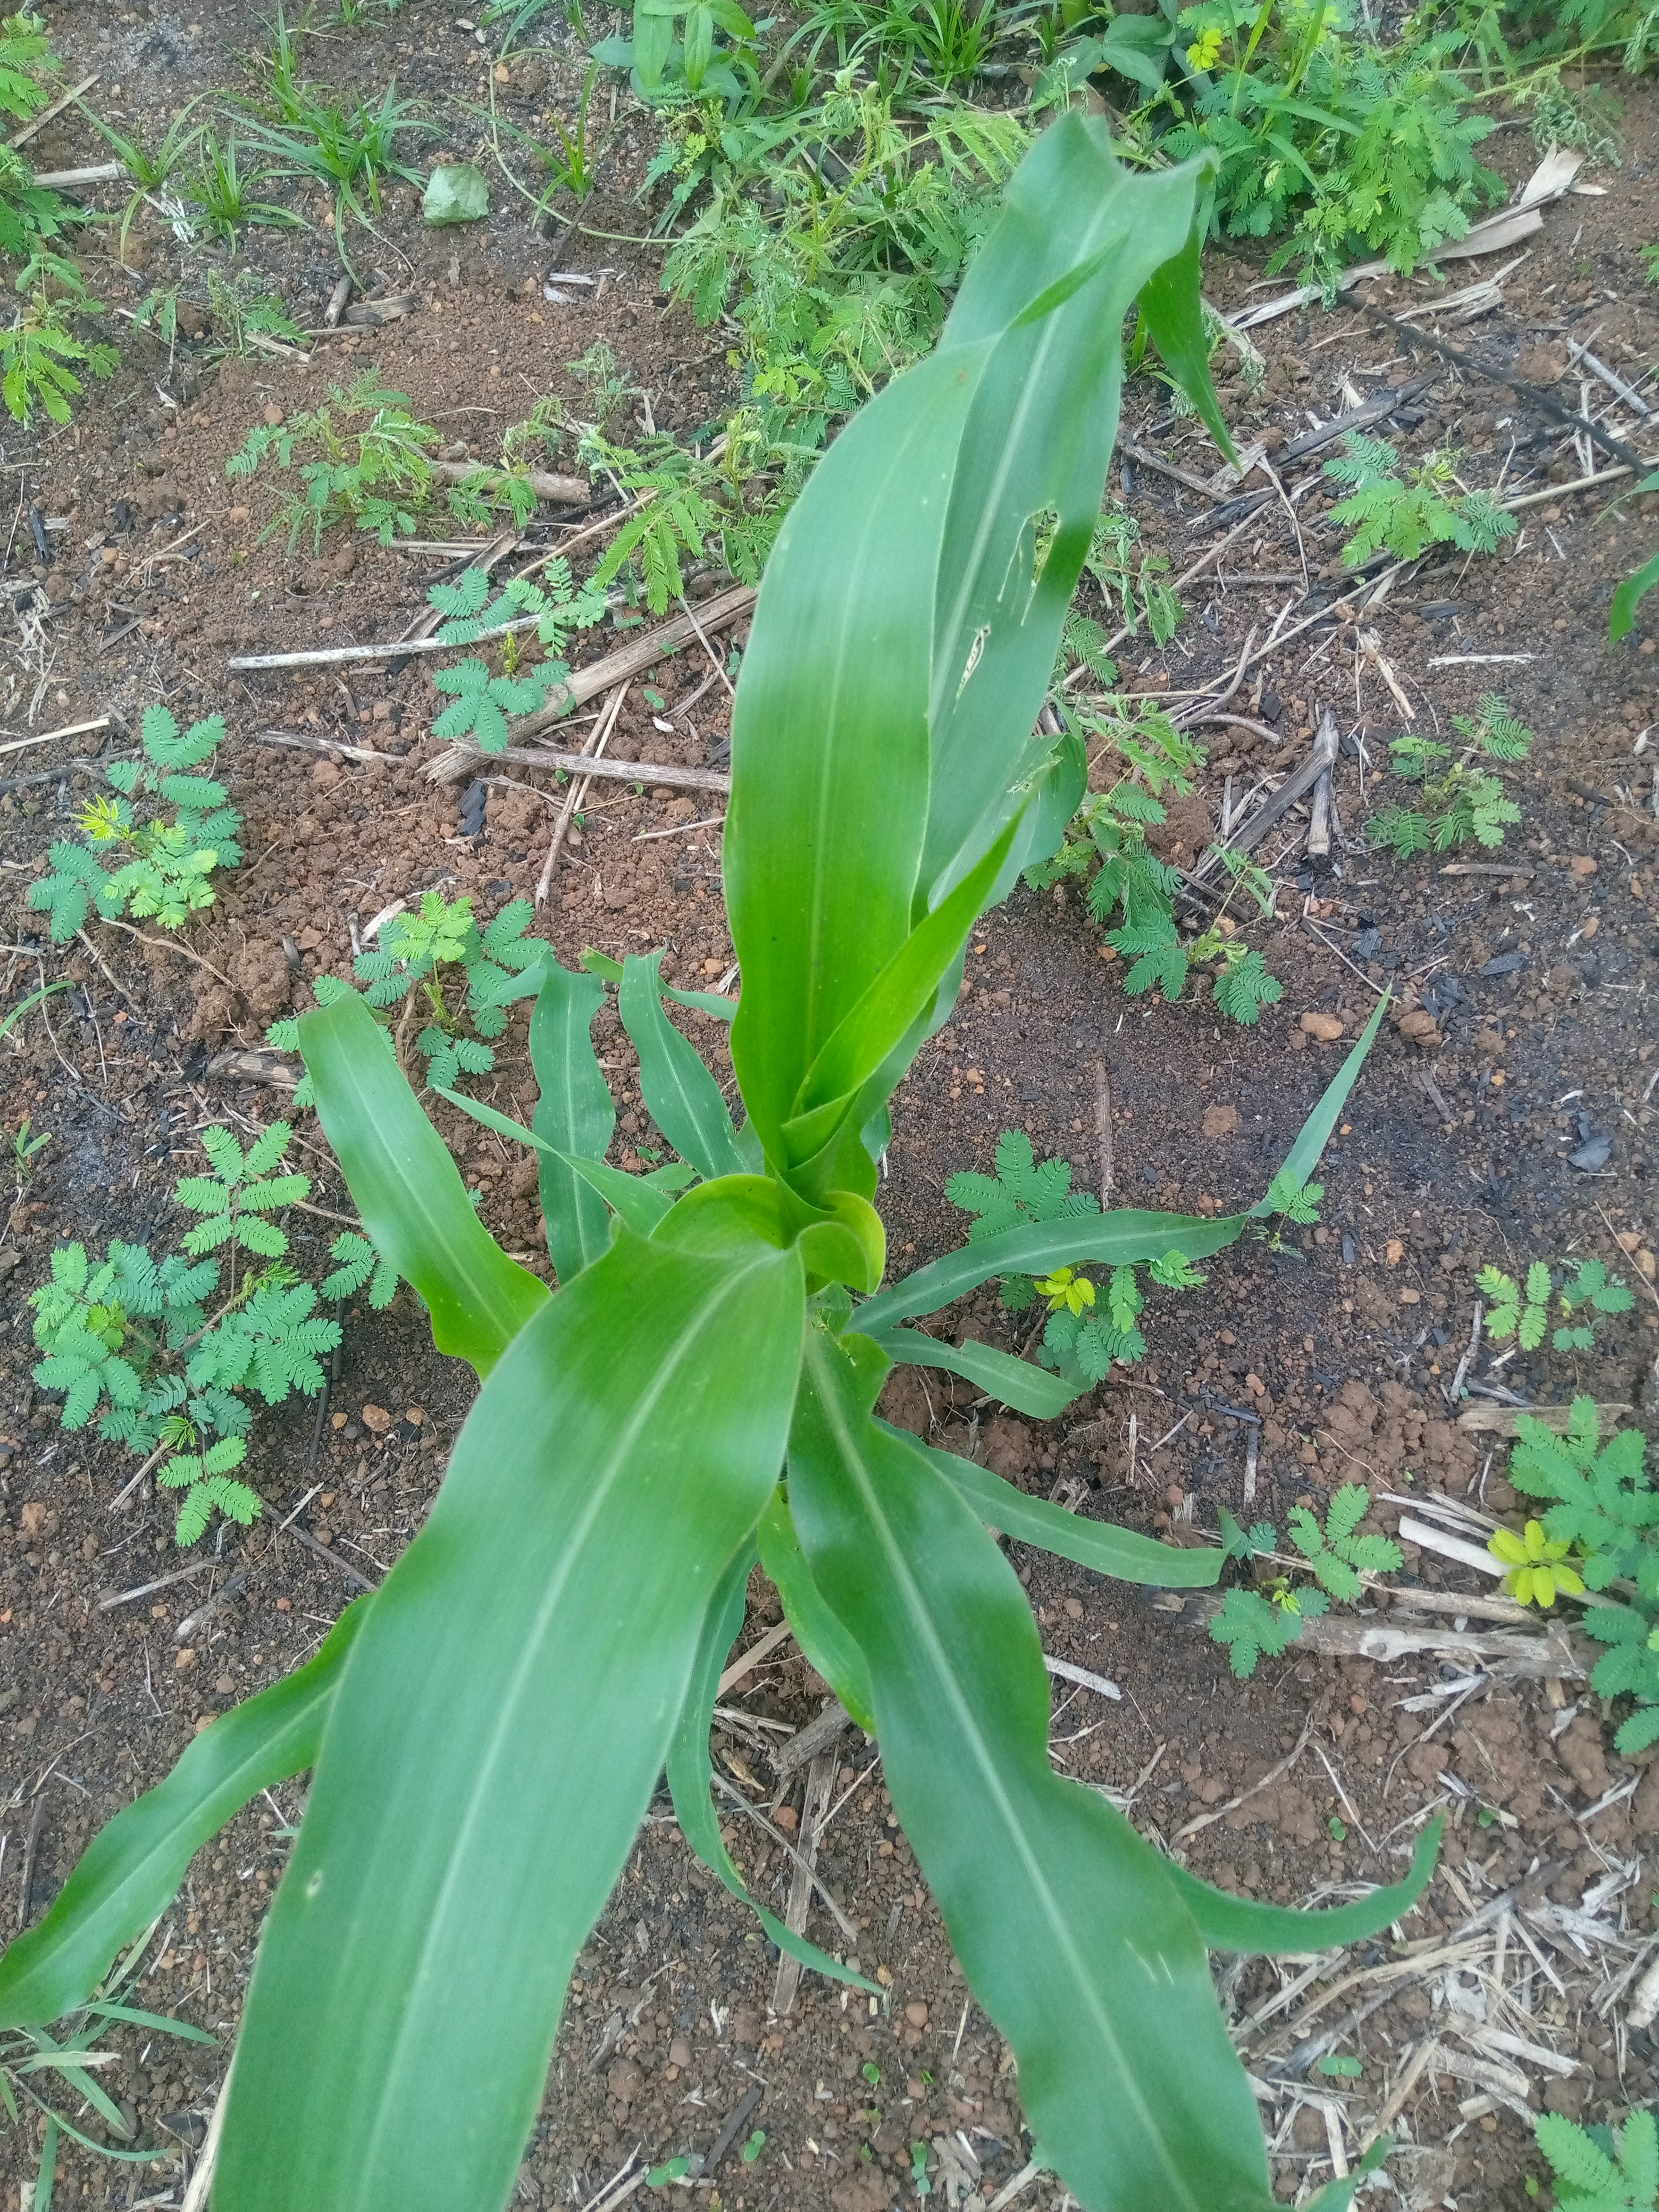
Label: spodoptera_frugiperda